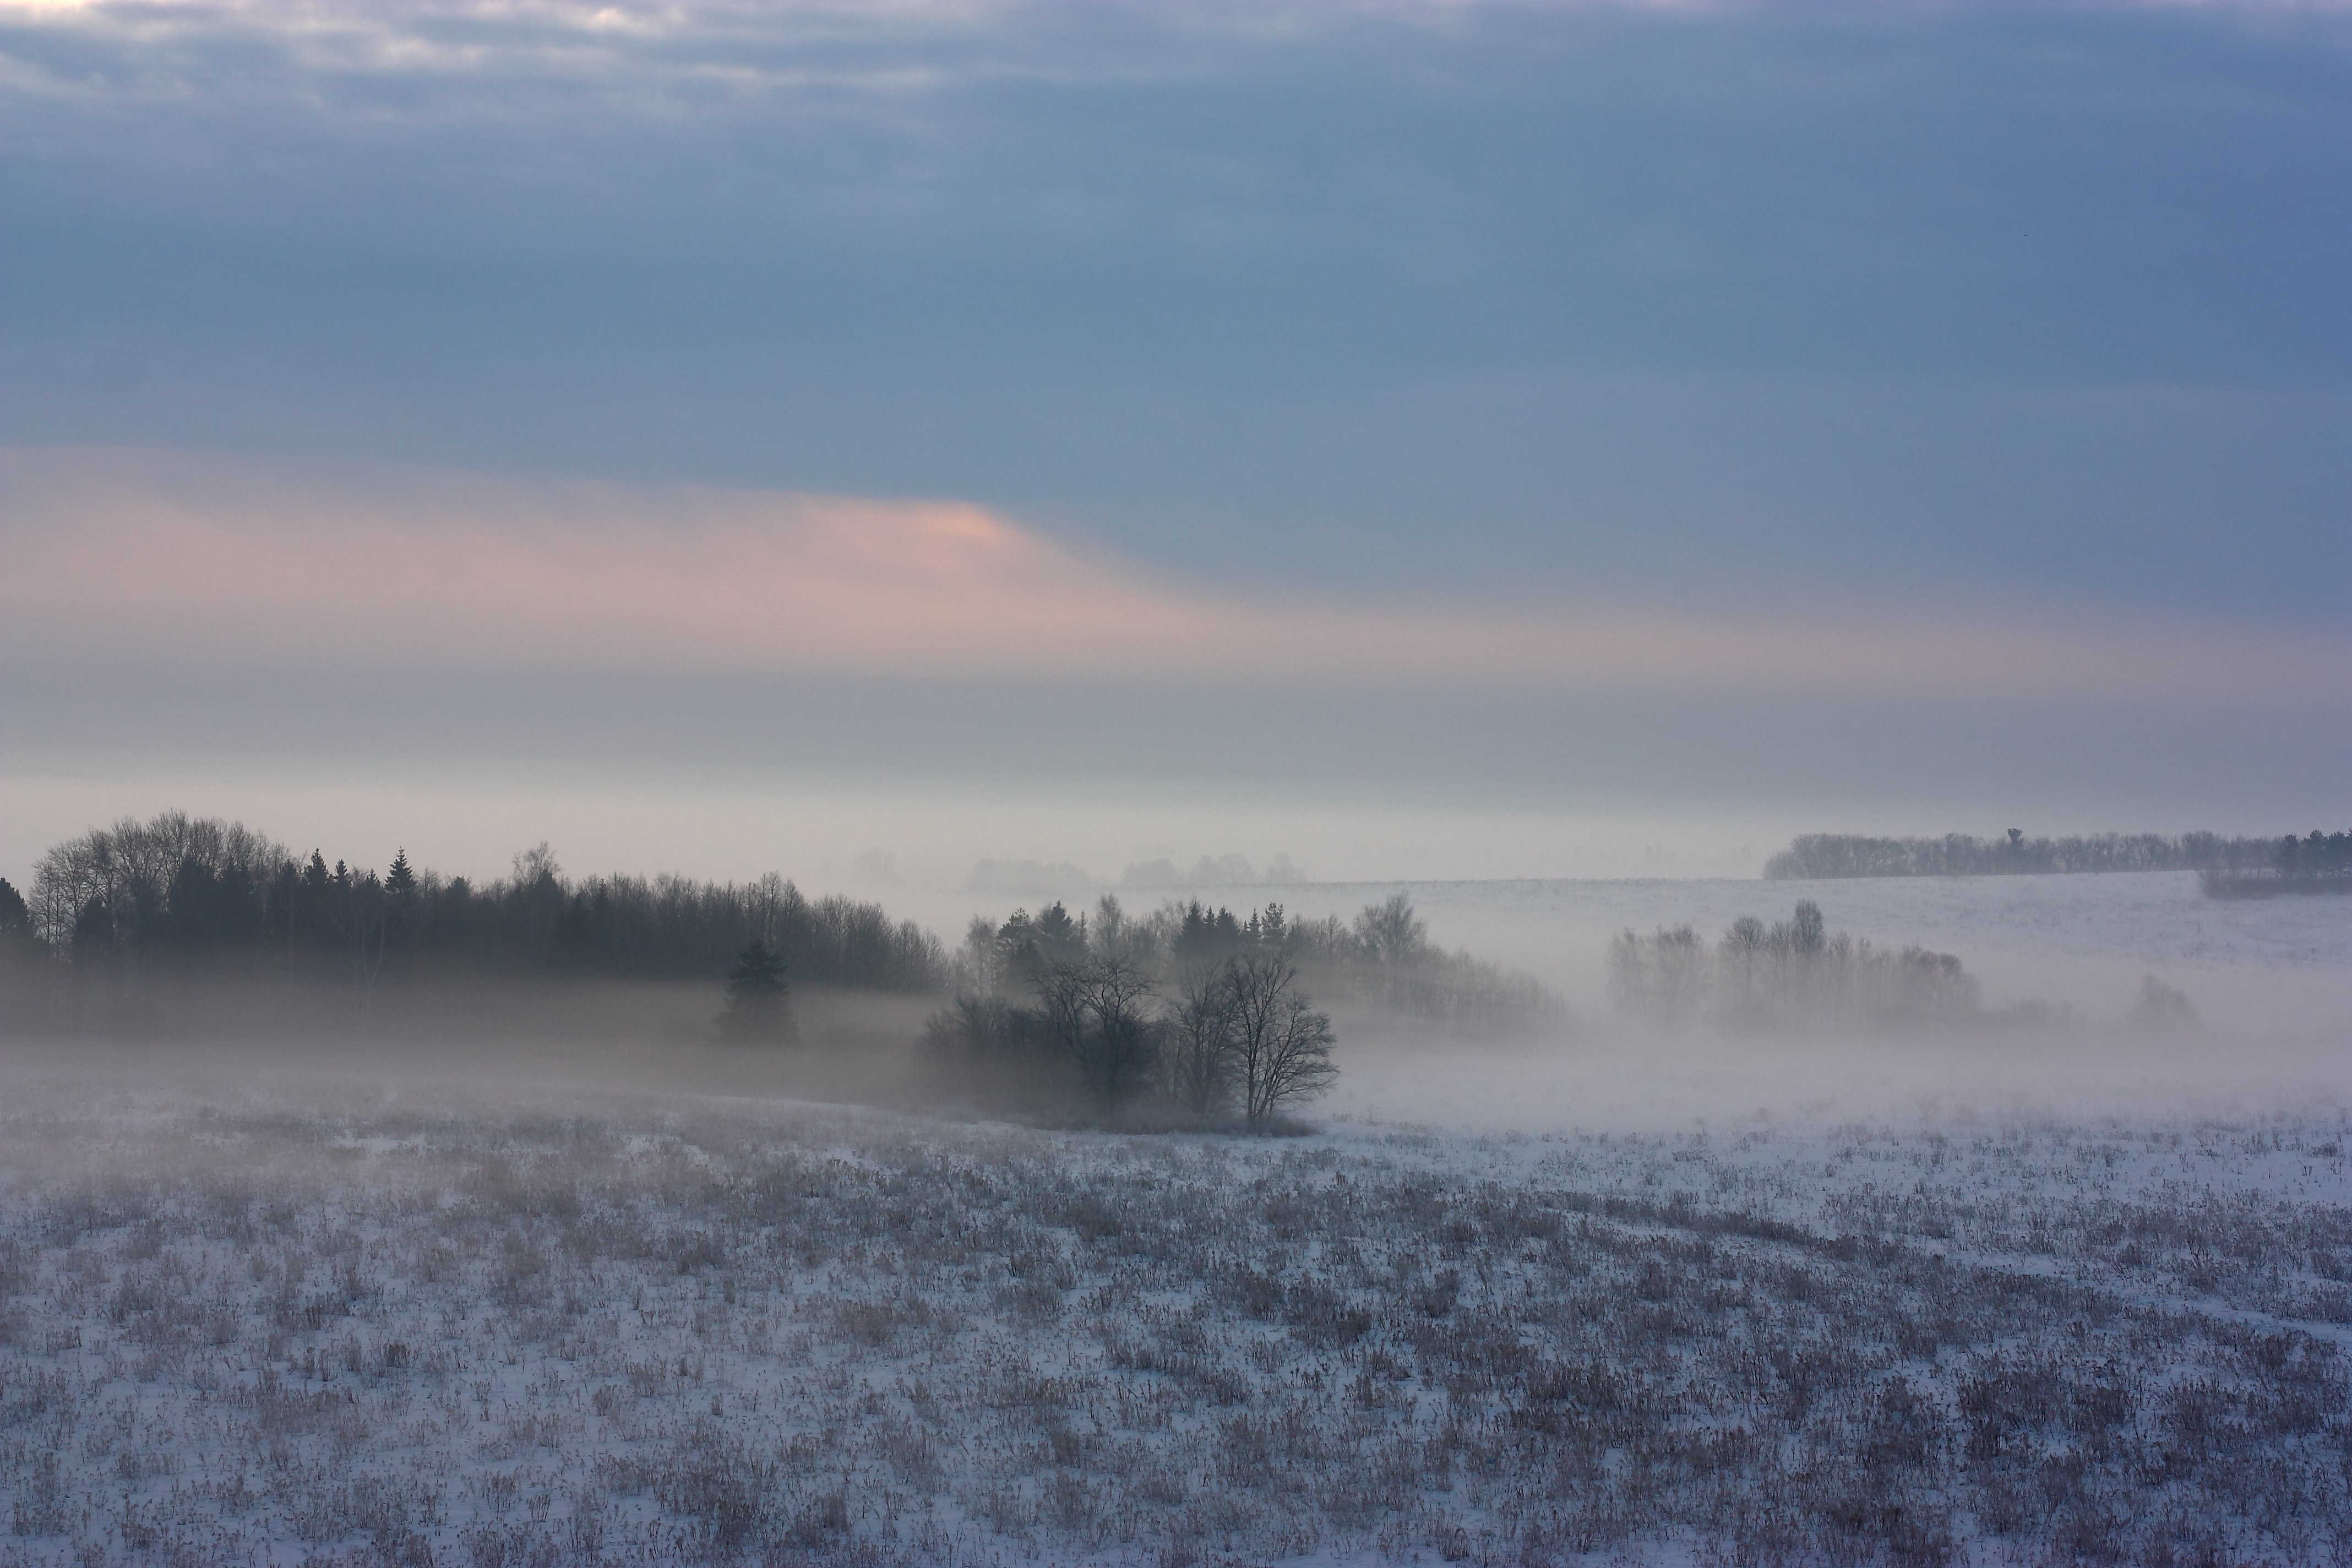
landscape, nature, horizon, snow, cold, winter, cloud, fog, sunrise, mist, sunlight, morning, frost, dawn, atmosphere, dusk, evening, weather, season, freezing, atmospheric phenomenon